Last Post (poem)

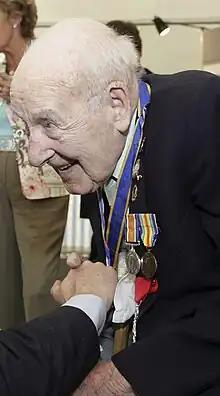
An elderly man, leaning forward as he shakes someone's hand, wearing several medals

"Last Post" is a poem written by Carol Ann Duffy, the Poet Laureate of the United Kingdom, in 2009. It was commissioned by the BBC to mark the deaths of Henry Allingham and Harry Patch, two of the last three surviving British veterans from the First World War, and was first broadcast on the BBC Radio 4 programme "Today" on 30 July 2009, the date of Allingham's funeral.